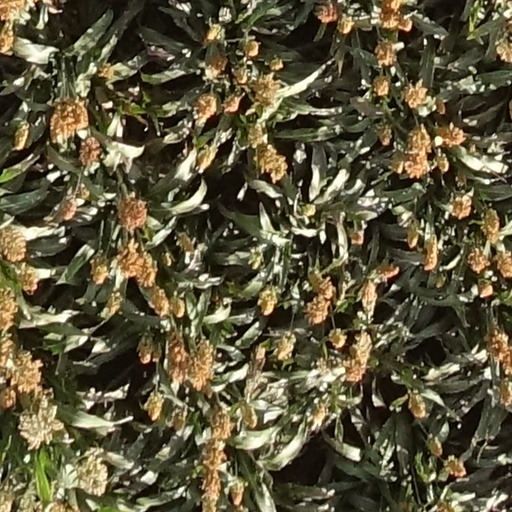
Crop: sorghum